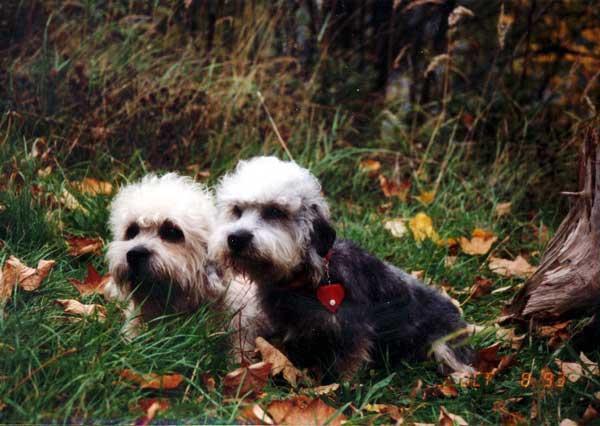
Dandie_Dinmont